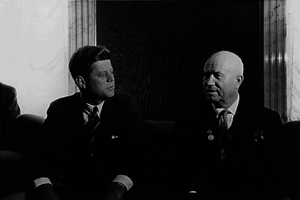
John Fitzgerald Kennedy /d͡ʒɑn fɪtsˈd͡ʒɛɹəld ˈkɛnədi/, dit Jack Kennedy, communément appelé John Kennedy et par ses initiales JFK, né le 29 mai 1917 à Brookline et mort assassiné le 22 novembre 1963 à Dallas, est un homme d'État américain, 35ᵉ président des États-Unis. Entré en fonction le 20 janvier 1961, il est, à 43 ans, le plus jeune président élu des États-Unis, et également le plus jeune président à mourir, moins de trois ans après son entrée à la Maison-Blanche, à l'âge de 46 ans.